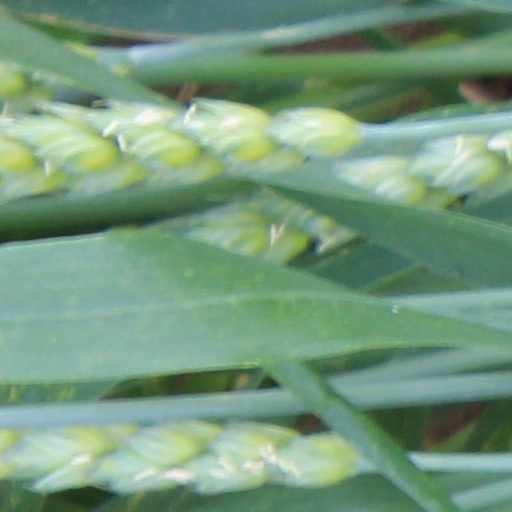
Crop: wheat